Johann Major

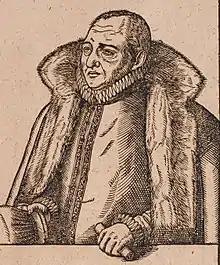
Johann Major by Lucas Cranach

Major was born in Sankt Joachimsthal in the Kingdom of Bohemia. He matriculated in 1549 at the University of Wittenberg, and died in Zerbst.